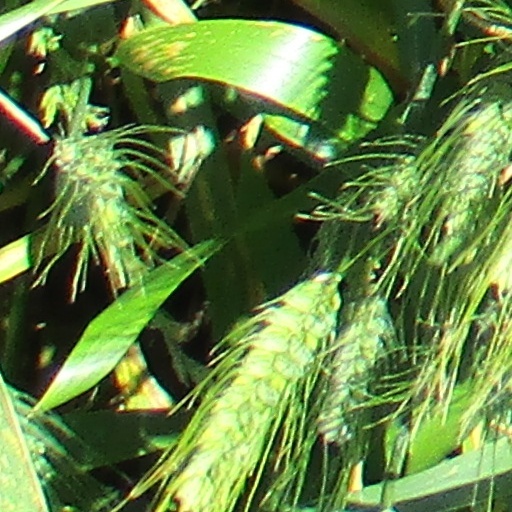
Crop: wheat